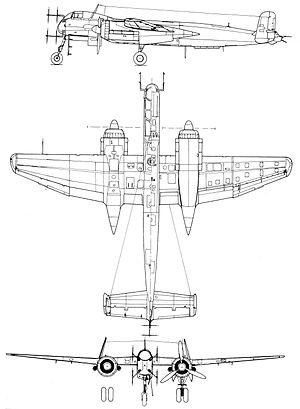
Le Heinkel He 219 était un avion de chasse de nuit construit par l'Allemagne au milieu de la Seconde Guerre mondiale. Rapide, puissant, maniable et bien armé, il aurait pu avoir une grande influence sur le conflit mais seuls 288 exemplaires furent livrés, la production fut handicapée par le manque d'ouvriers qualifiés. De nombreux spécialistes estiment qu'il fut le meilleur chasseur de nuit de la guerre, mais de graves critiques existent aussi à son encontre.